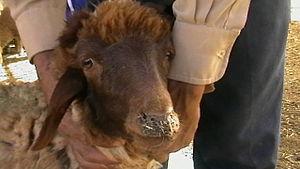
Peste des petits ruminants
La peste des petits ruminants est une maladie touchant principalement les chèvres et moutons.